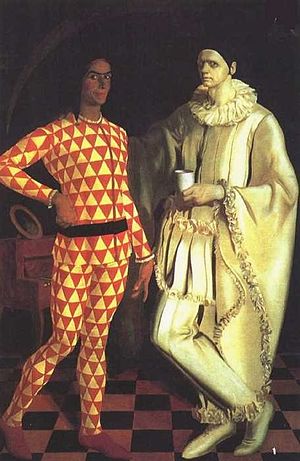
Harlekin
Harlekin og Pierrot. Maleri af Aleksandr Jakovlev (1887–1938).
Harlekin er en af hovedpersonerne i klassisk commedia dell'arte med rødder i atellansk farce, opkaldt efter Atella ved Napoli og populær i Romerriget fra omkring 200 f.Kr. Det var lavkomik opført som maskespil med faste scener, intriger og personer. I fransk teater hedder Harlekin Crispin og i tysk Hanswurst.